Negombo

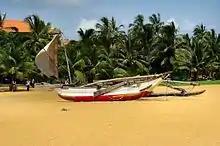
A traditional fishing boat

Negombo is about above sea level, and Negombo's geography is a mix of land and water. The Hamilton Canal flows in the heart of the city. The Negombo Lagoon is one of the most scenic landmarks of Negombo. There are over 190 species of wildlife and plenty of birds in its mangroves. The northern border of the city is formed by the Maha Oya river which meets the Indian Ocean.